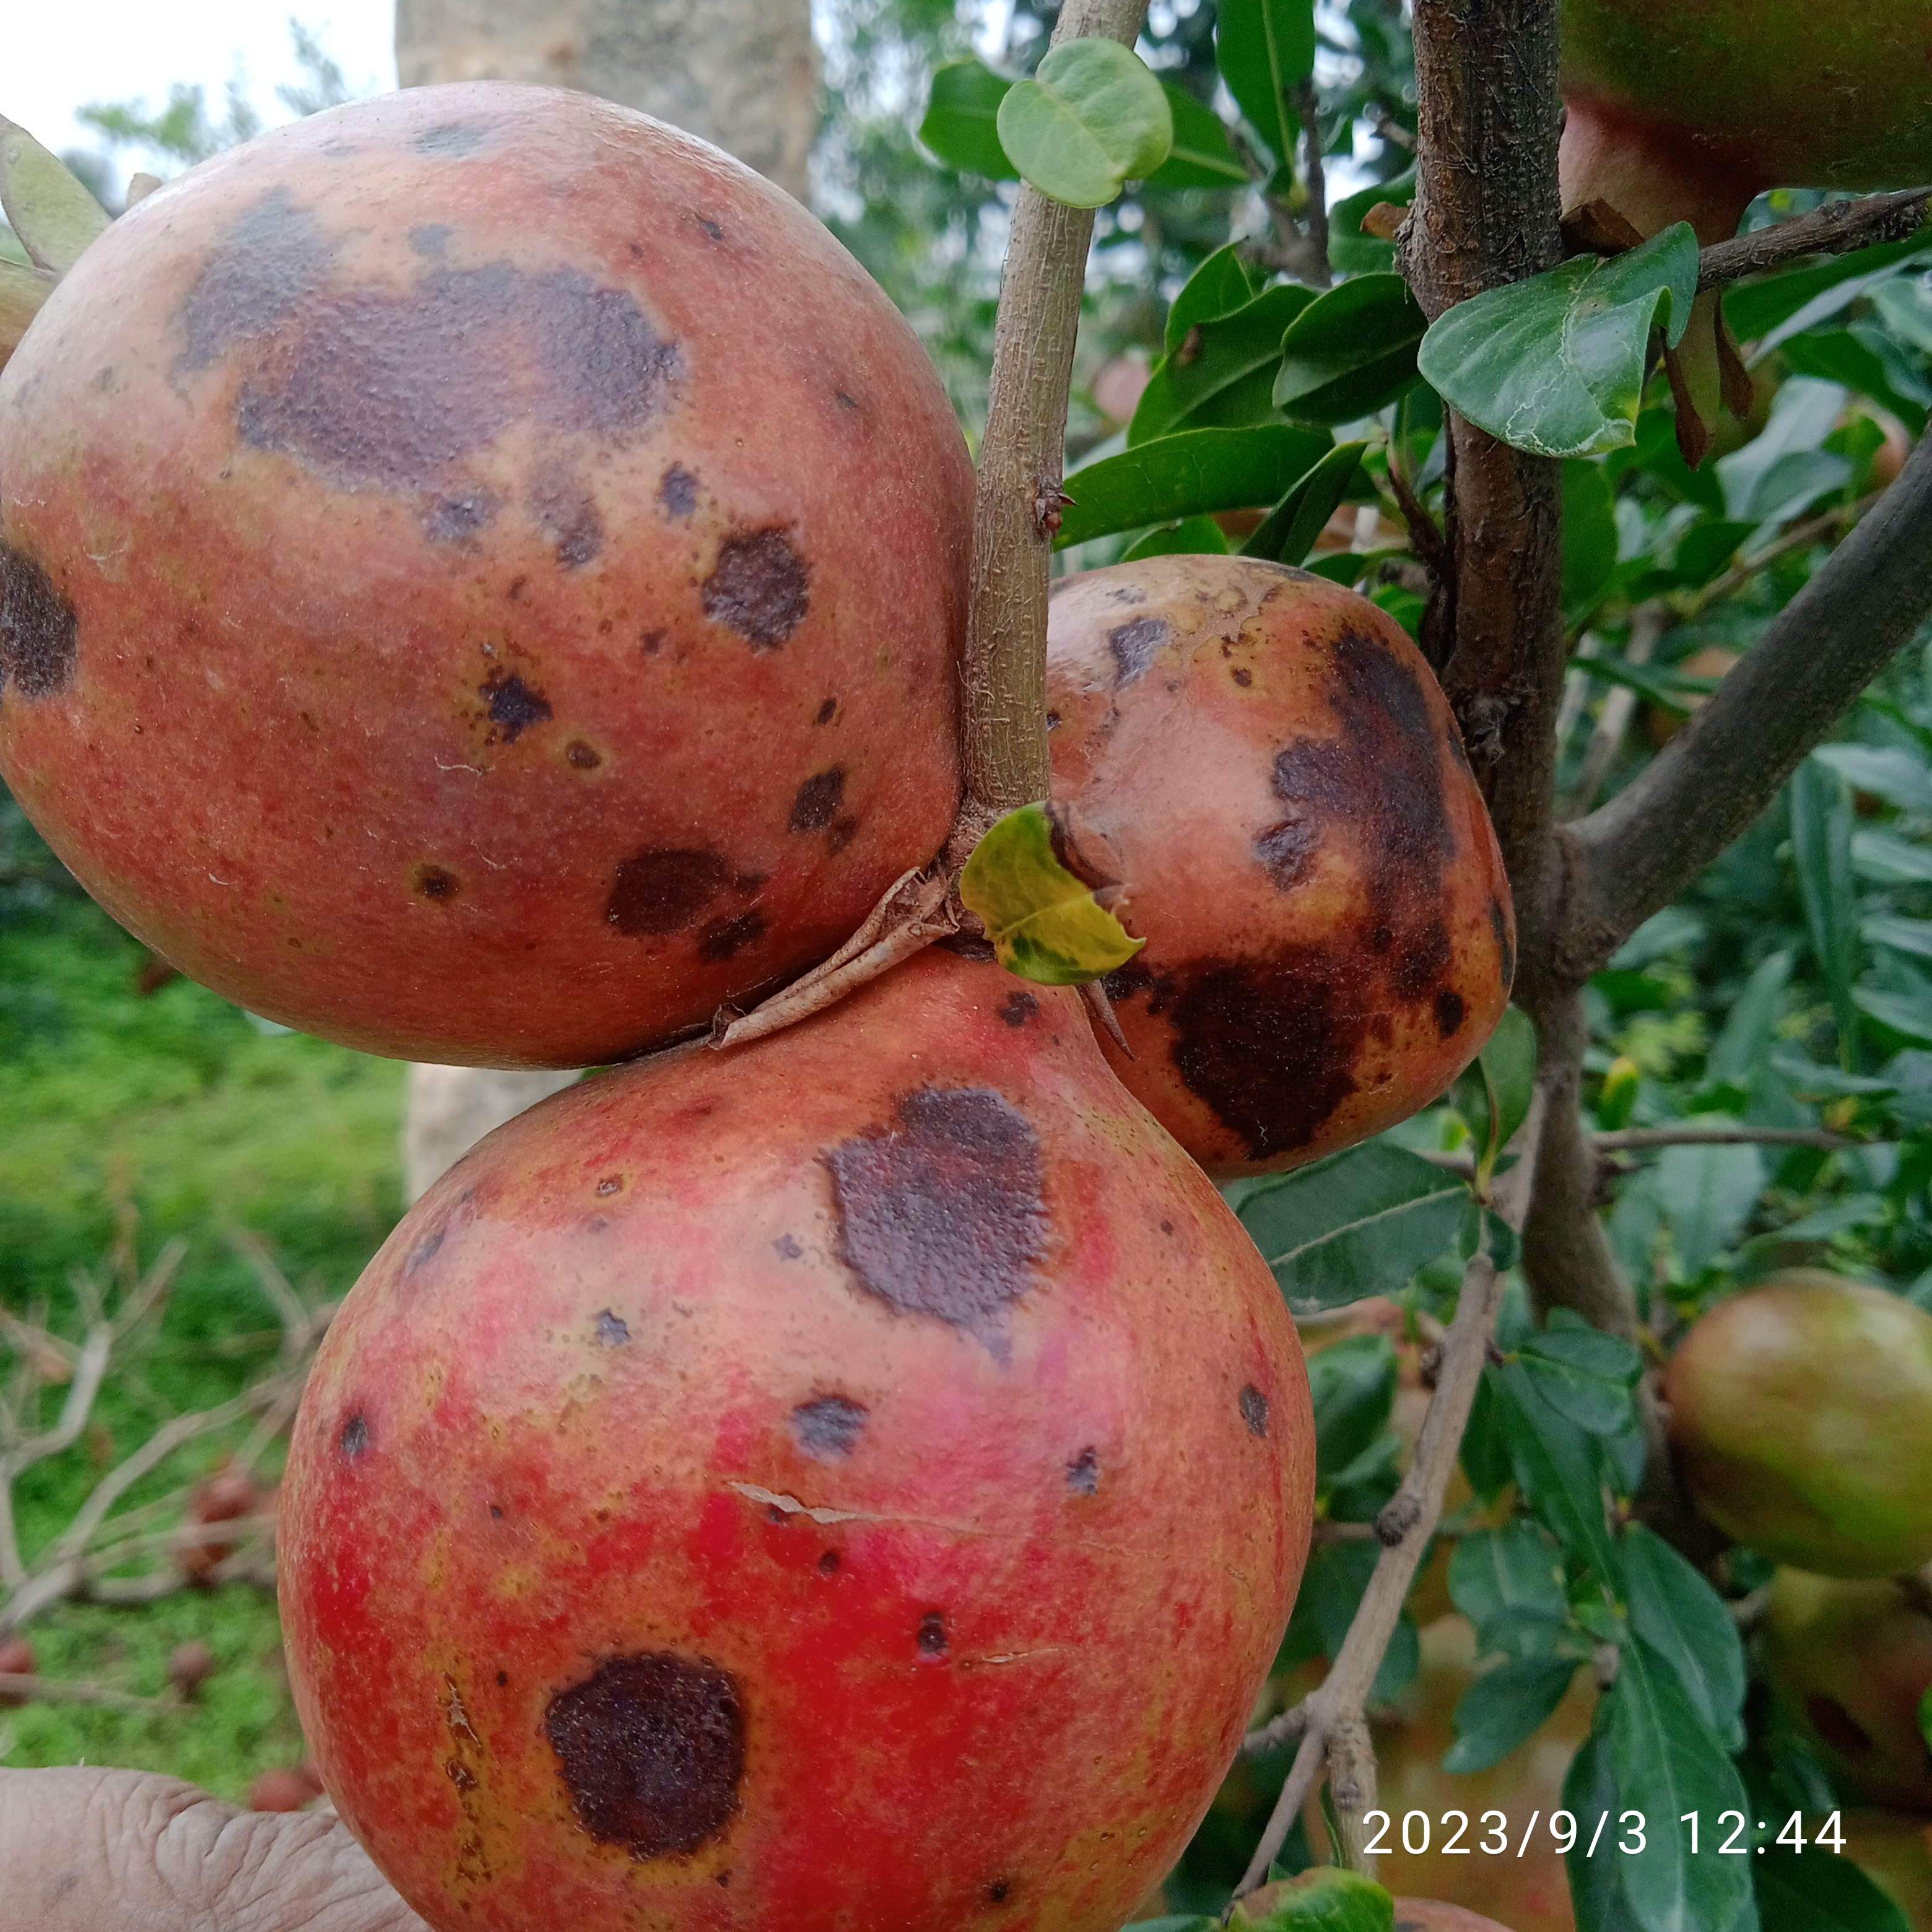
Label: Anthracnose